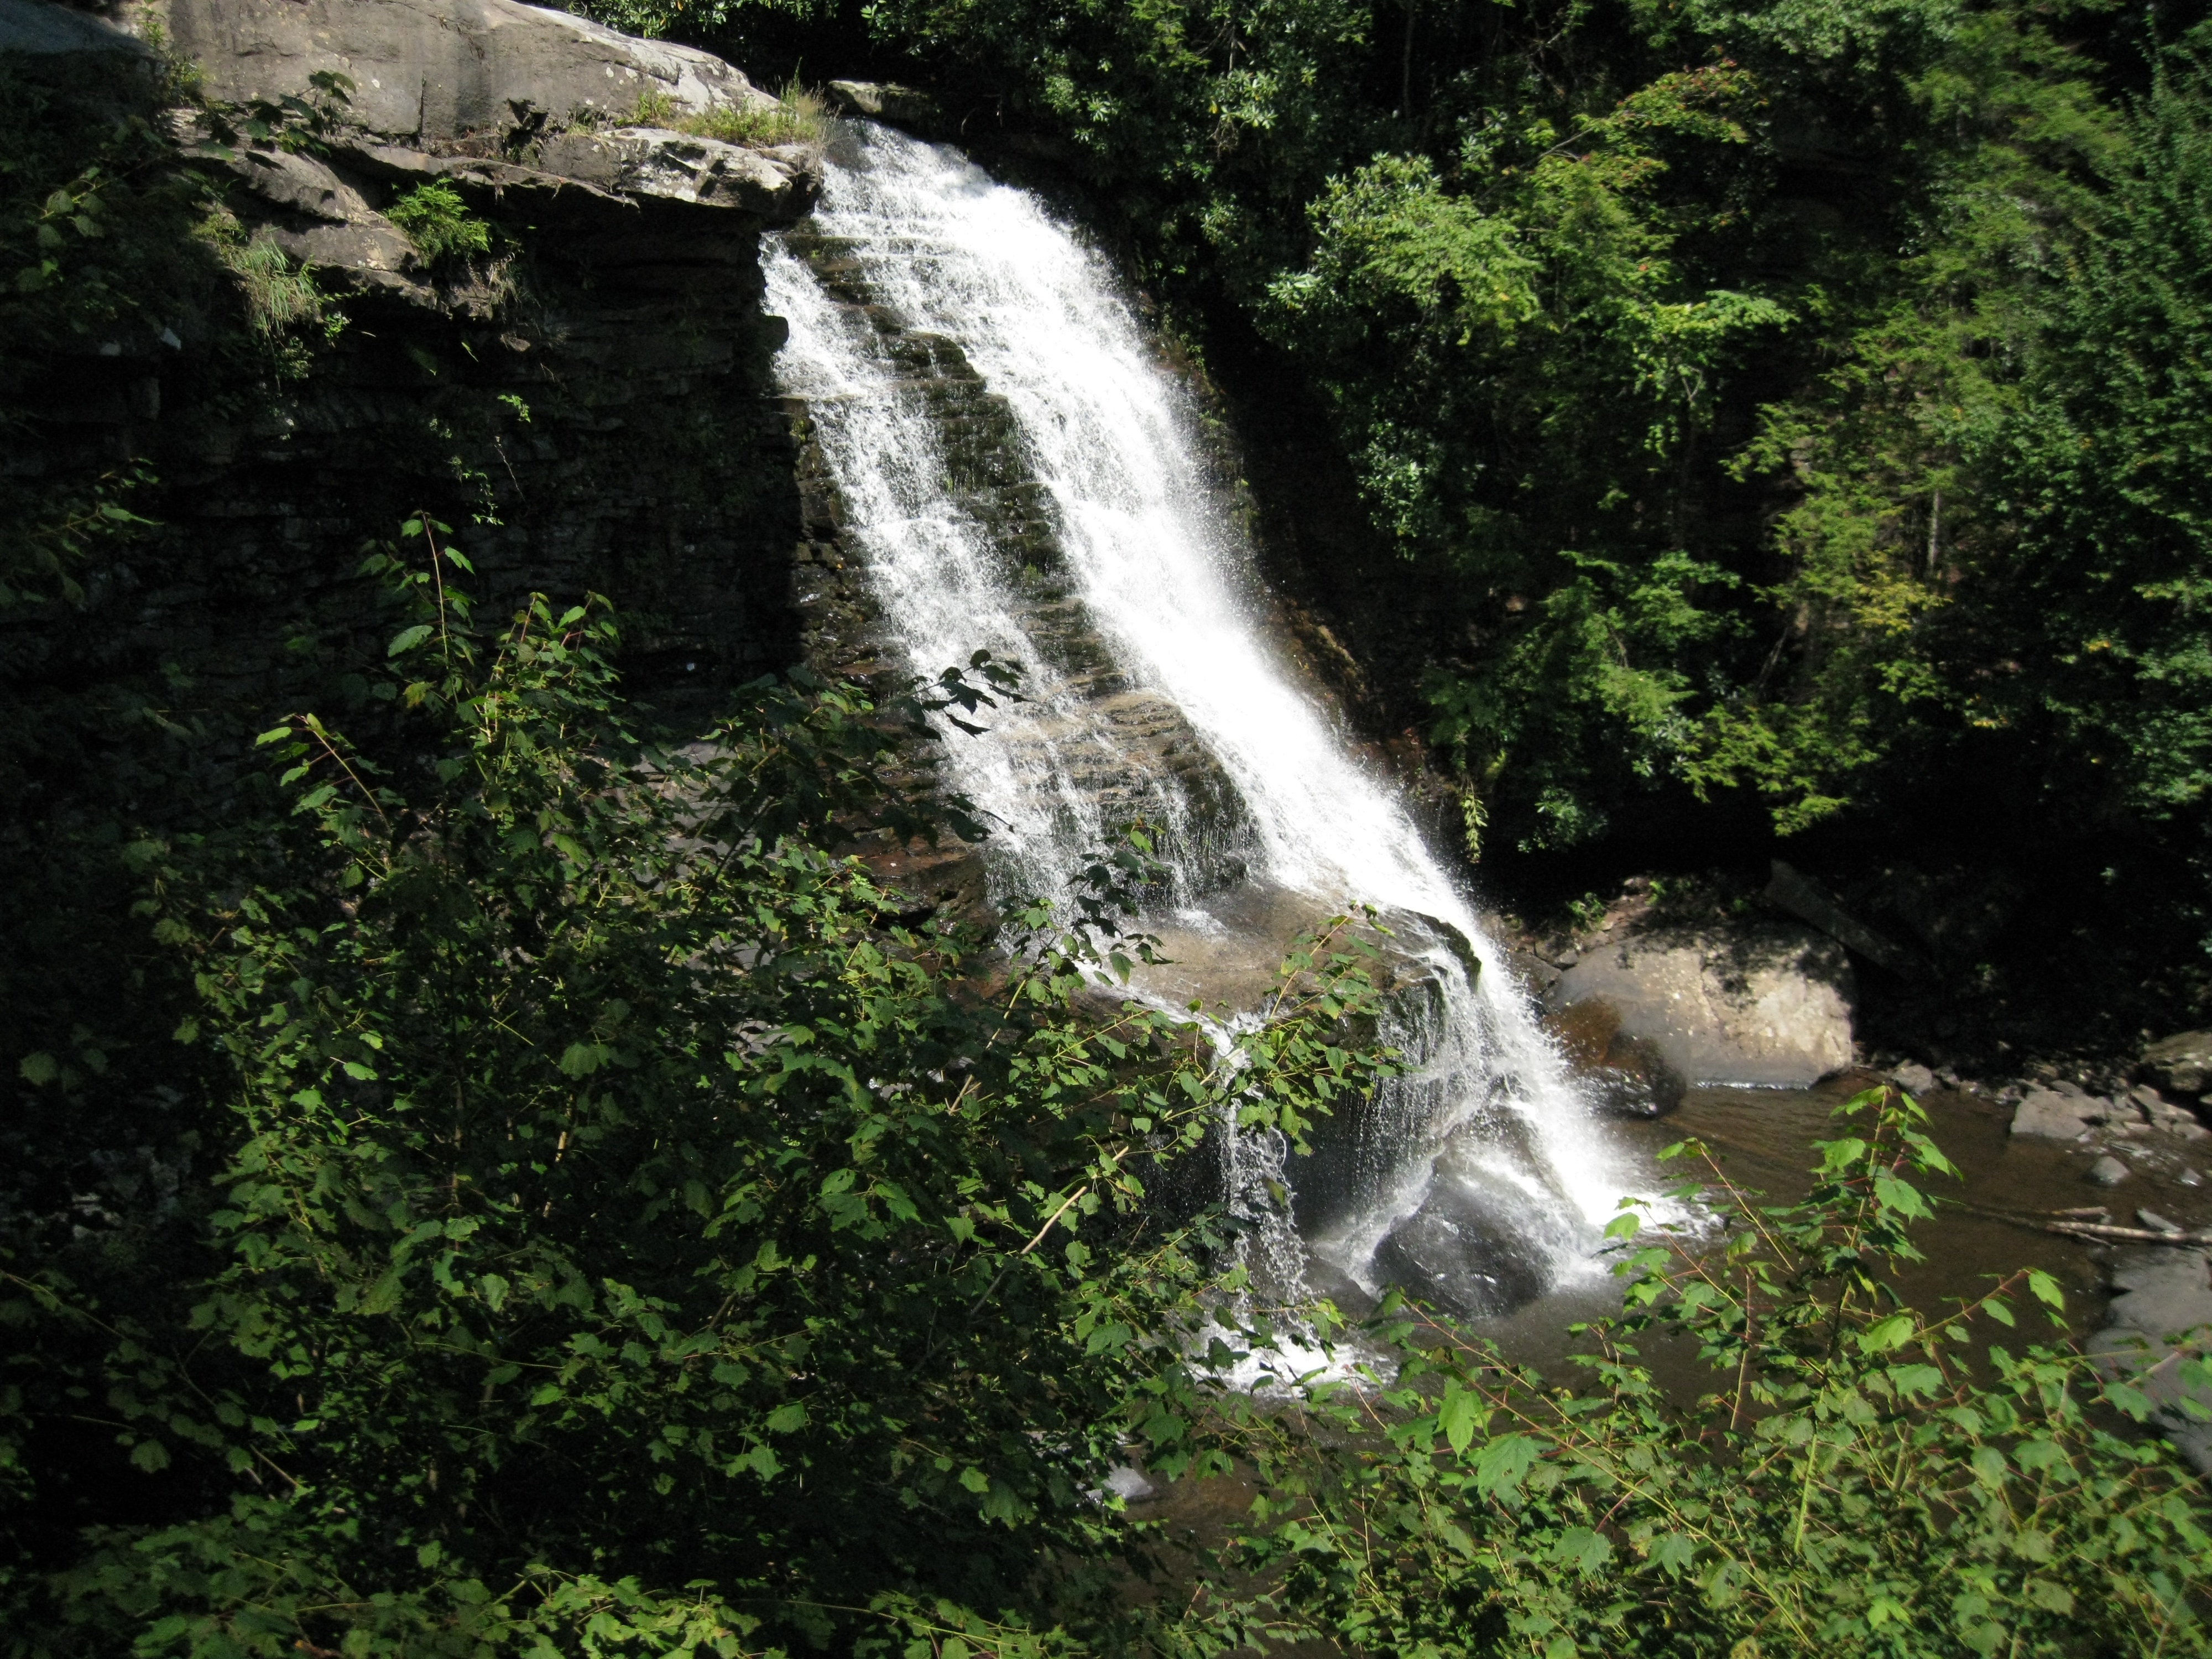
water, nature, forest, rock, waterfall, summer, stream, jungle, body of water, rainforest, ravine, wasserfall, water feature, watercourse, maryland